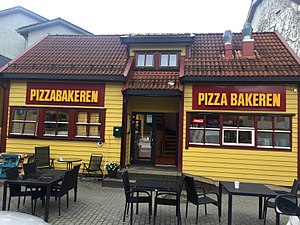
Pizzabakeren
Pizzabakeren i Sogndal.
Pizzabakeren er en norsk ejet kæde af restauranter, hvor der primært fremstilles pizza. Virksomheden er baseret på takeaway, hvor man enten afhenter eller får maden bragt ud. Der er ingen spisepladser på Pizzabakerens lokationer.